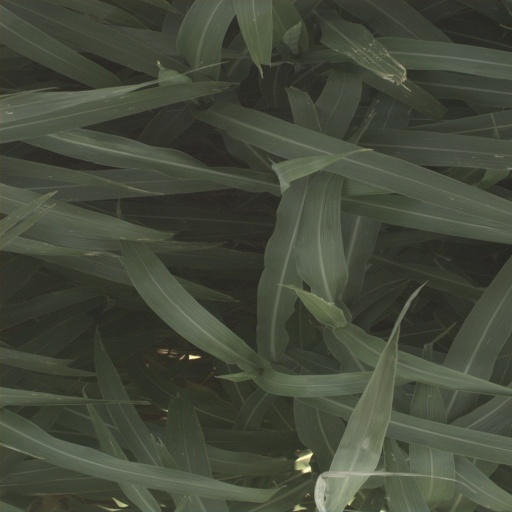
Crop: sorghum